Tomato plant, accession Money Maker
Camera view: bottom (45 deg); turntable rotation: 240 degrees
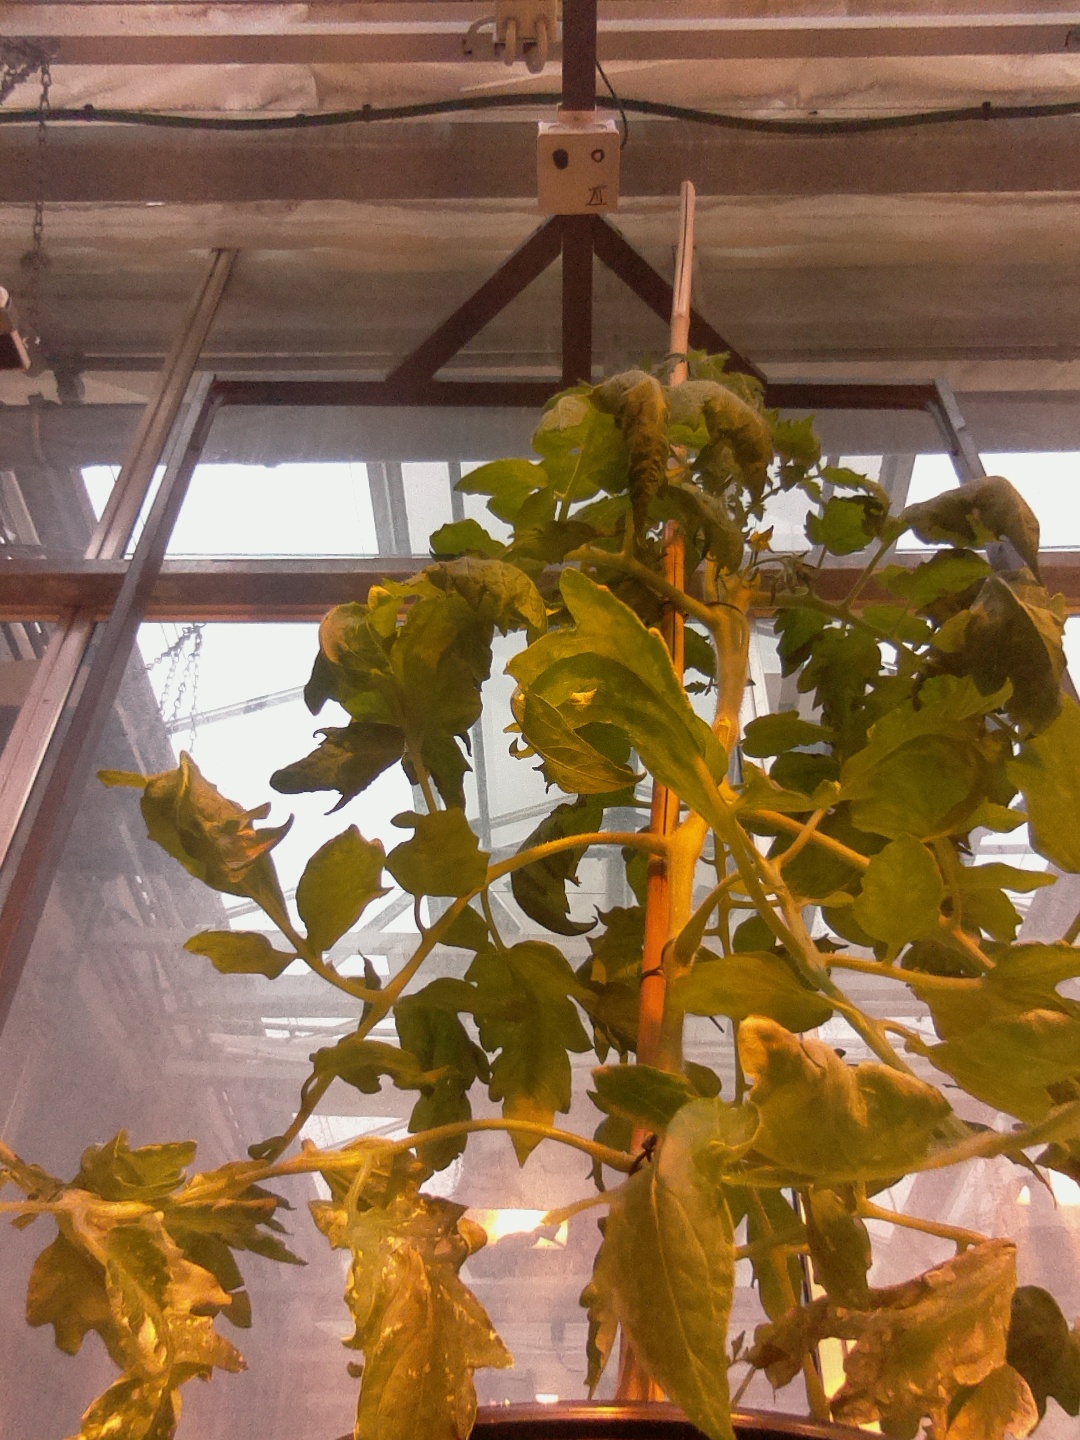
BBCH growth stage 65: Full flowering, 50%-60% of flowers open, first petals falling